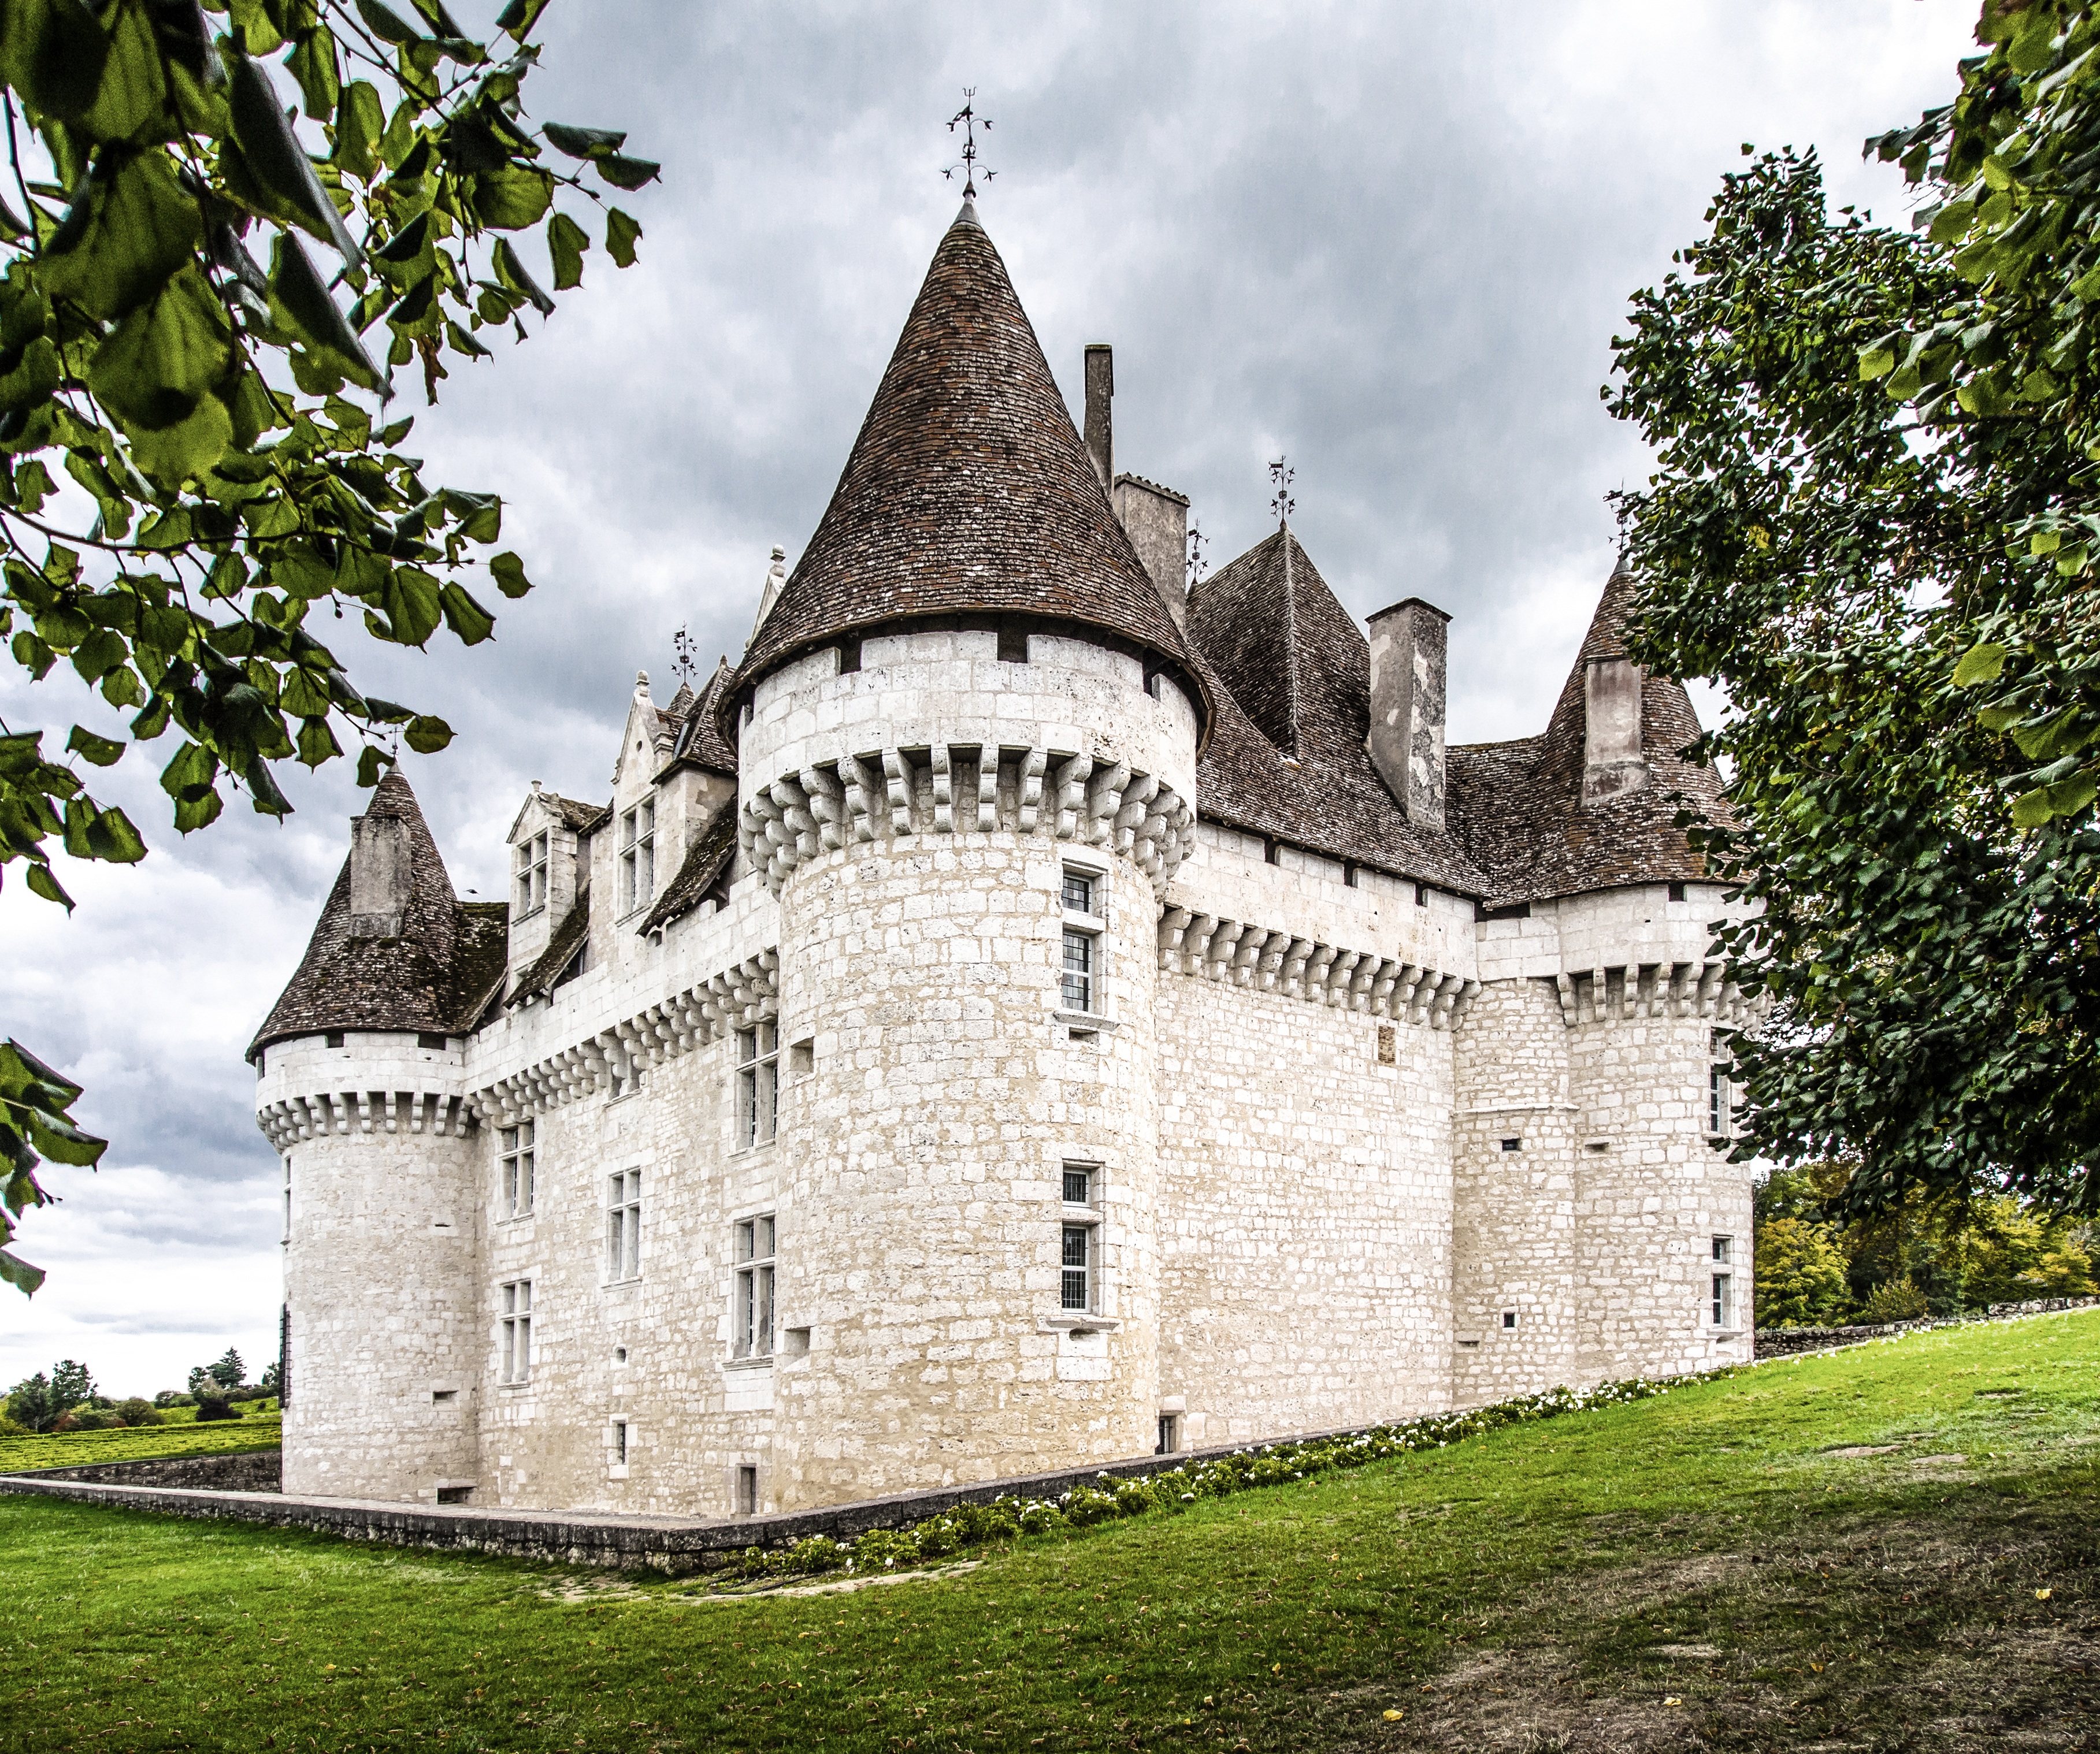
landscape, nature, grape, wine, building, chateau, green, tower, park, calm, castle, tourism, old building, trees, vines, stones, medieval, art, clouds, fortress, colors, king, monastery, culture, history, royal, estate, keep, middle ages, cloudy sky, moat, lord, manor house, based, stately home, fatty liver, france heritage, ch teau de monbazillac, water castle